Aphrodisias

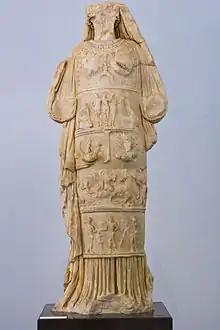
The Aphrodite of Aphrodisias

The stadium was used for athletic events until the theatre was badly damaged by a 7th-century earthquake, requiring part of the stadium to be converted for events previously staged in the theatre.